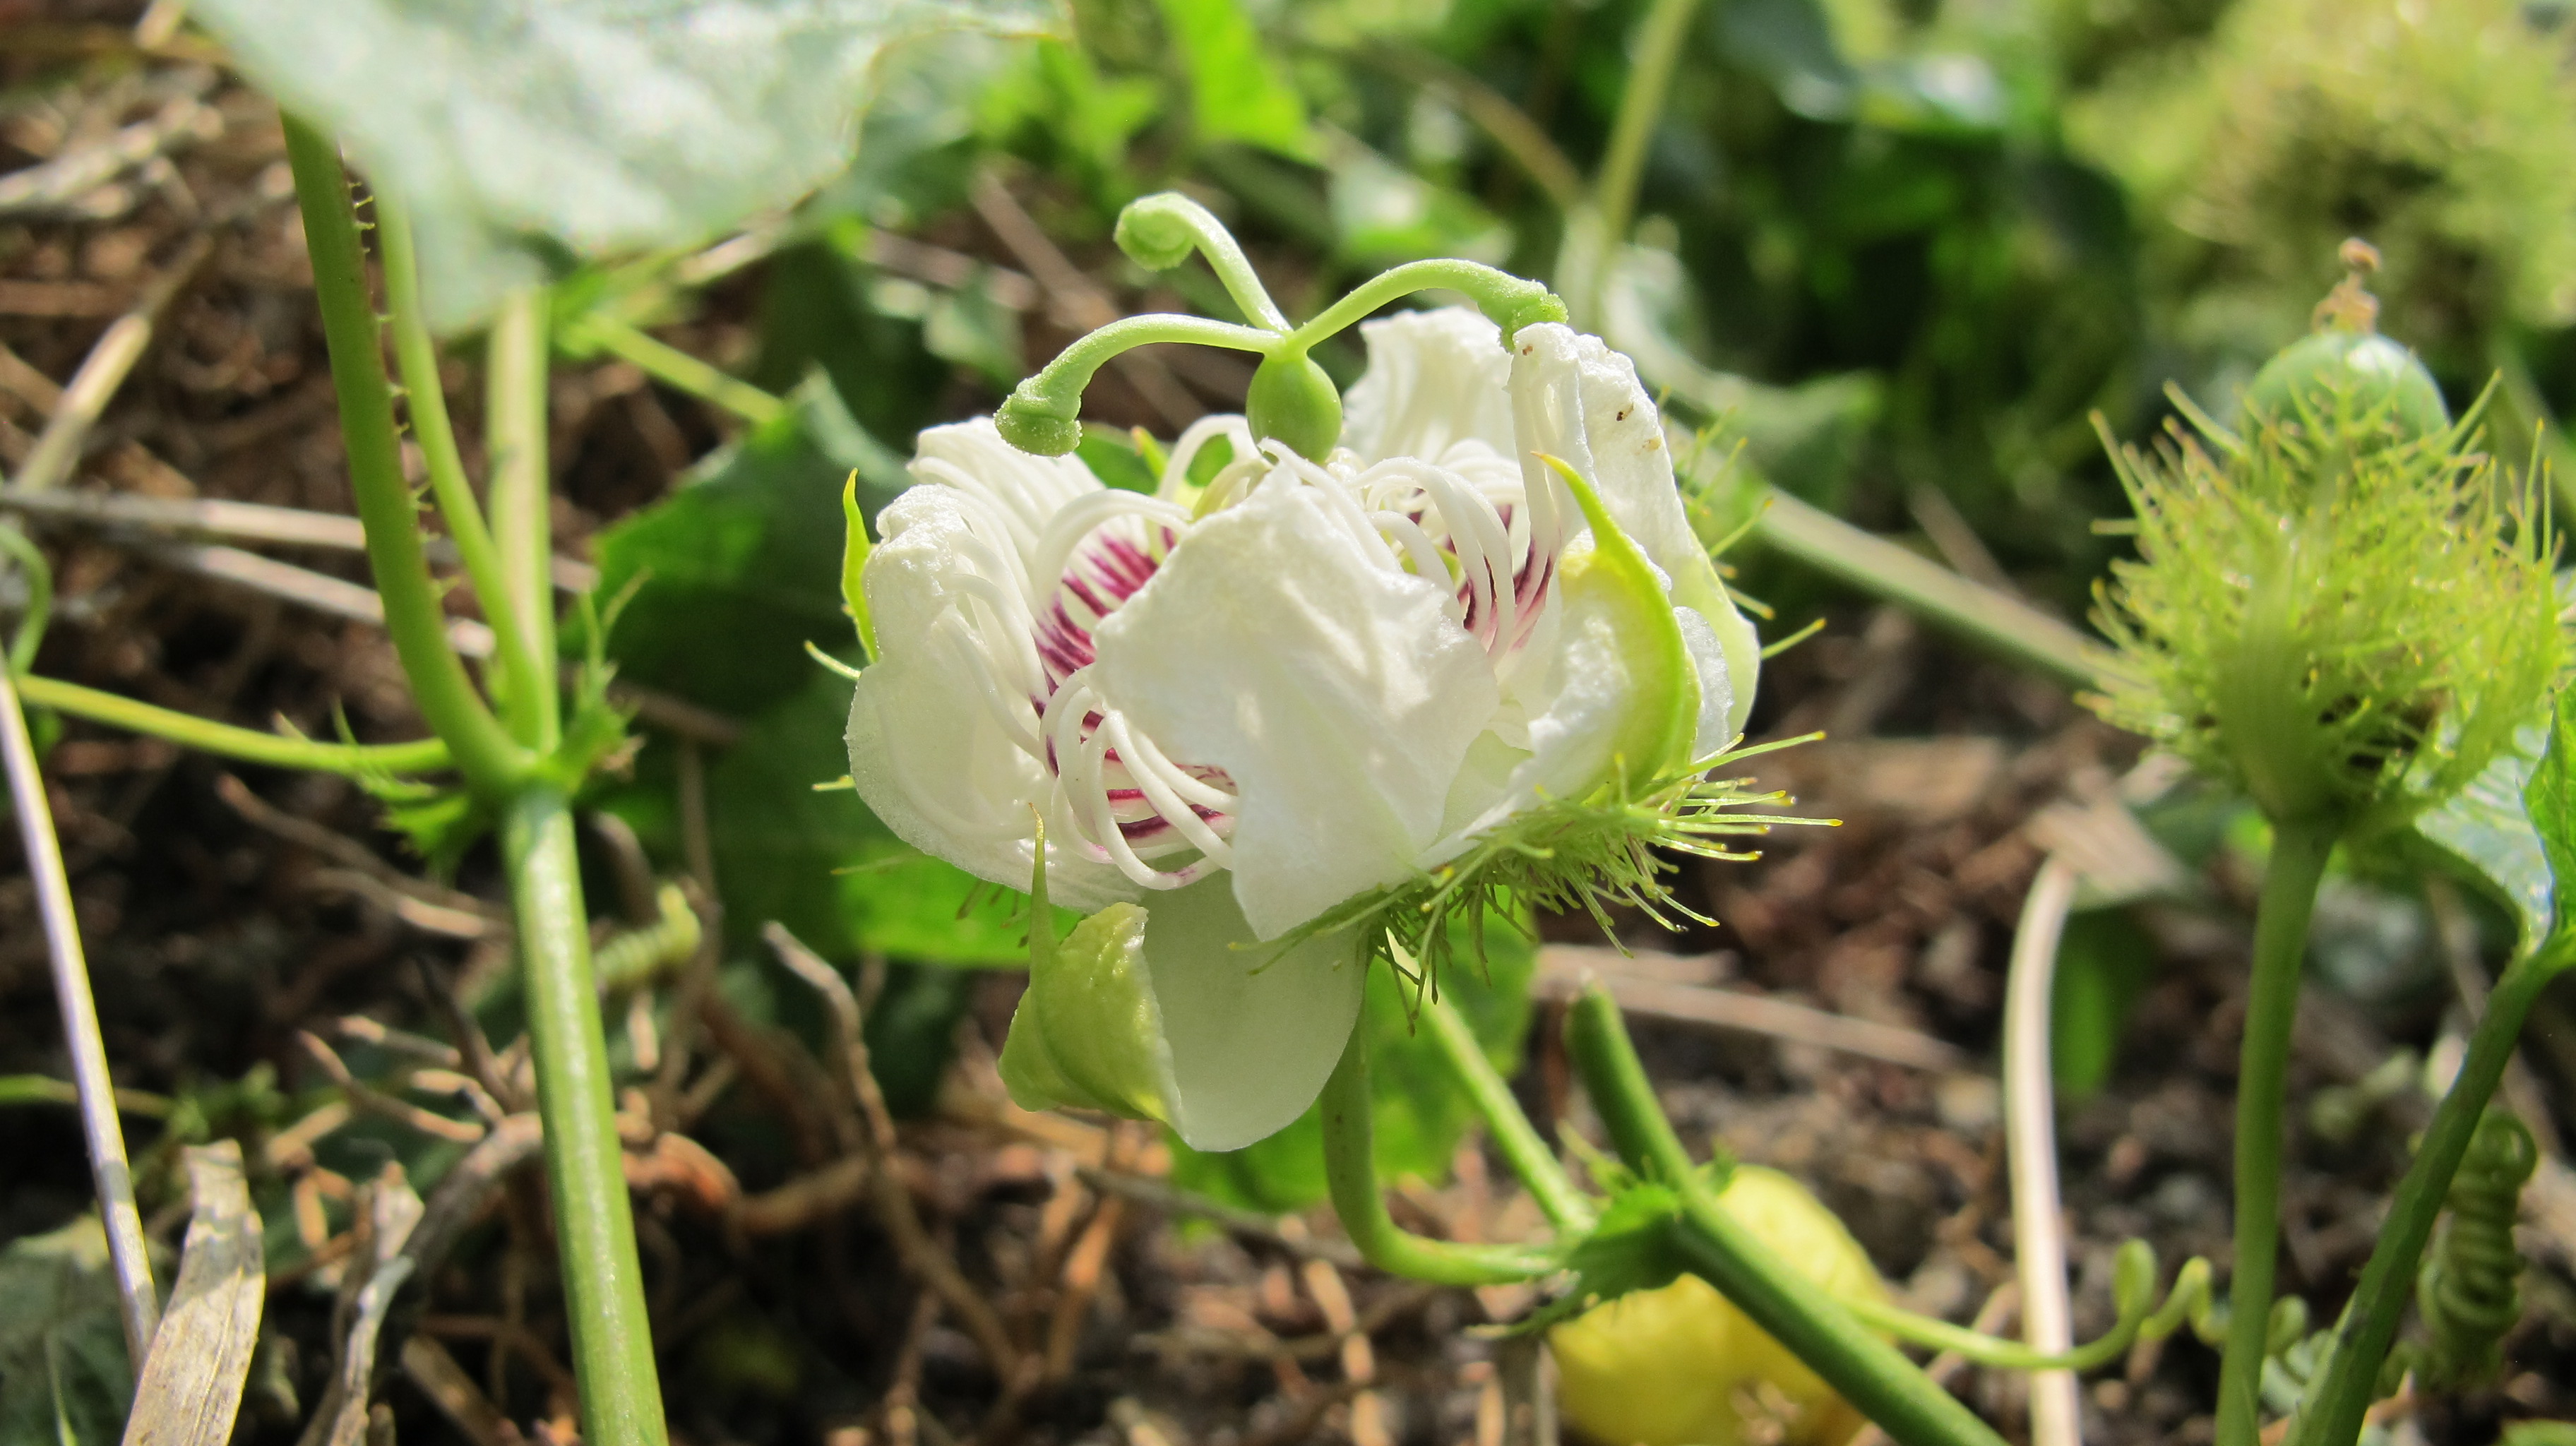
flower, flowering plant, plant, wildflower, petal, terrestrial plant, lily family